Guadalajara

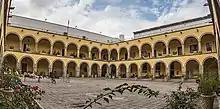
Guadalajara University Center of Art, Architecture and Design

Other dishes that are popular here include pozole, a soup prepared with hominy, pork or chicken, topped with cabbage, radishes, minced onions, and other condiments; pipián, which is a sauce prepared with peanuts, squash and sesame seed, and biónico, a popular local dessert.